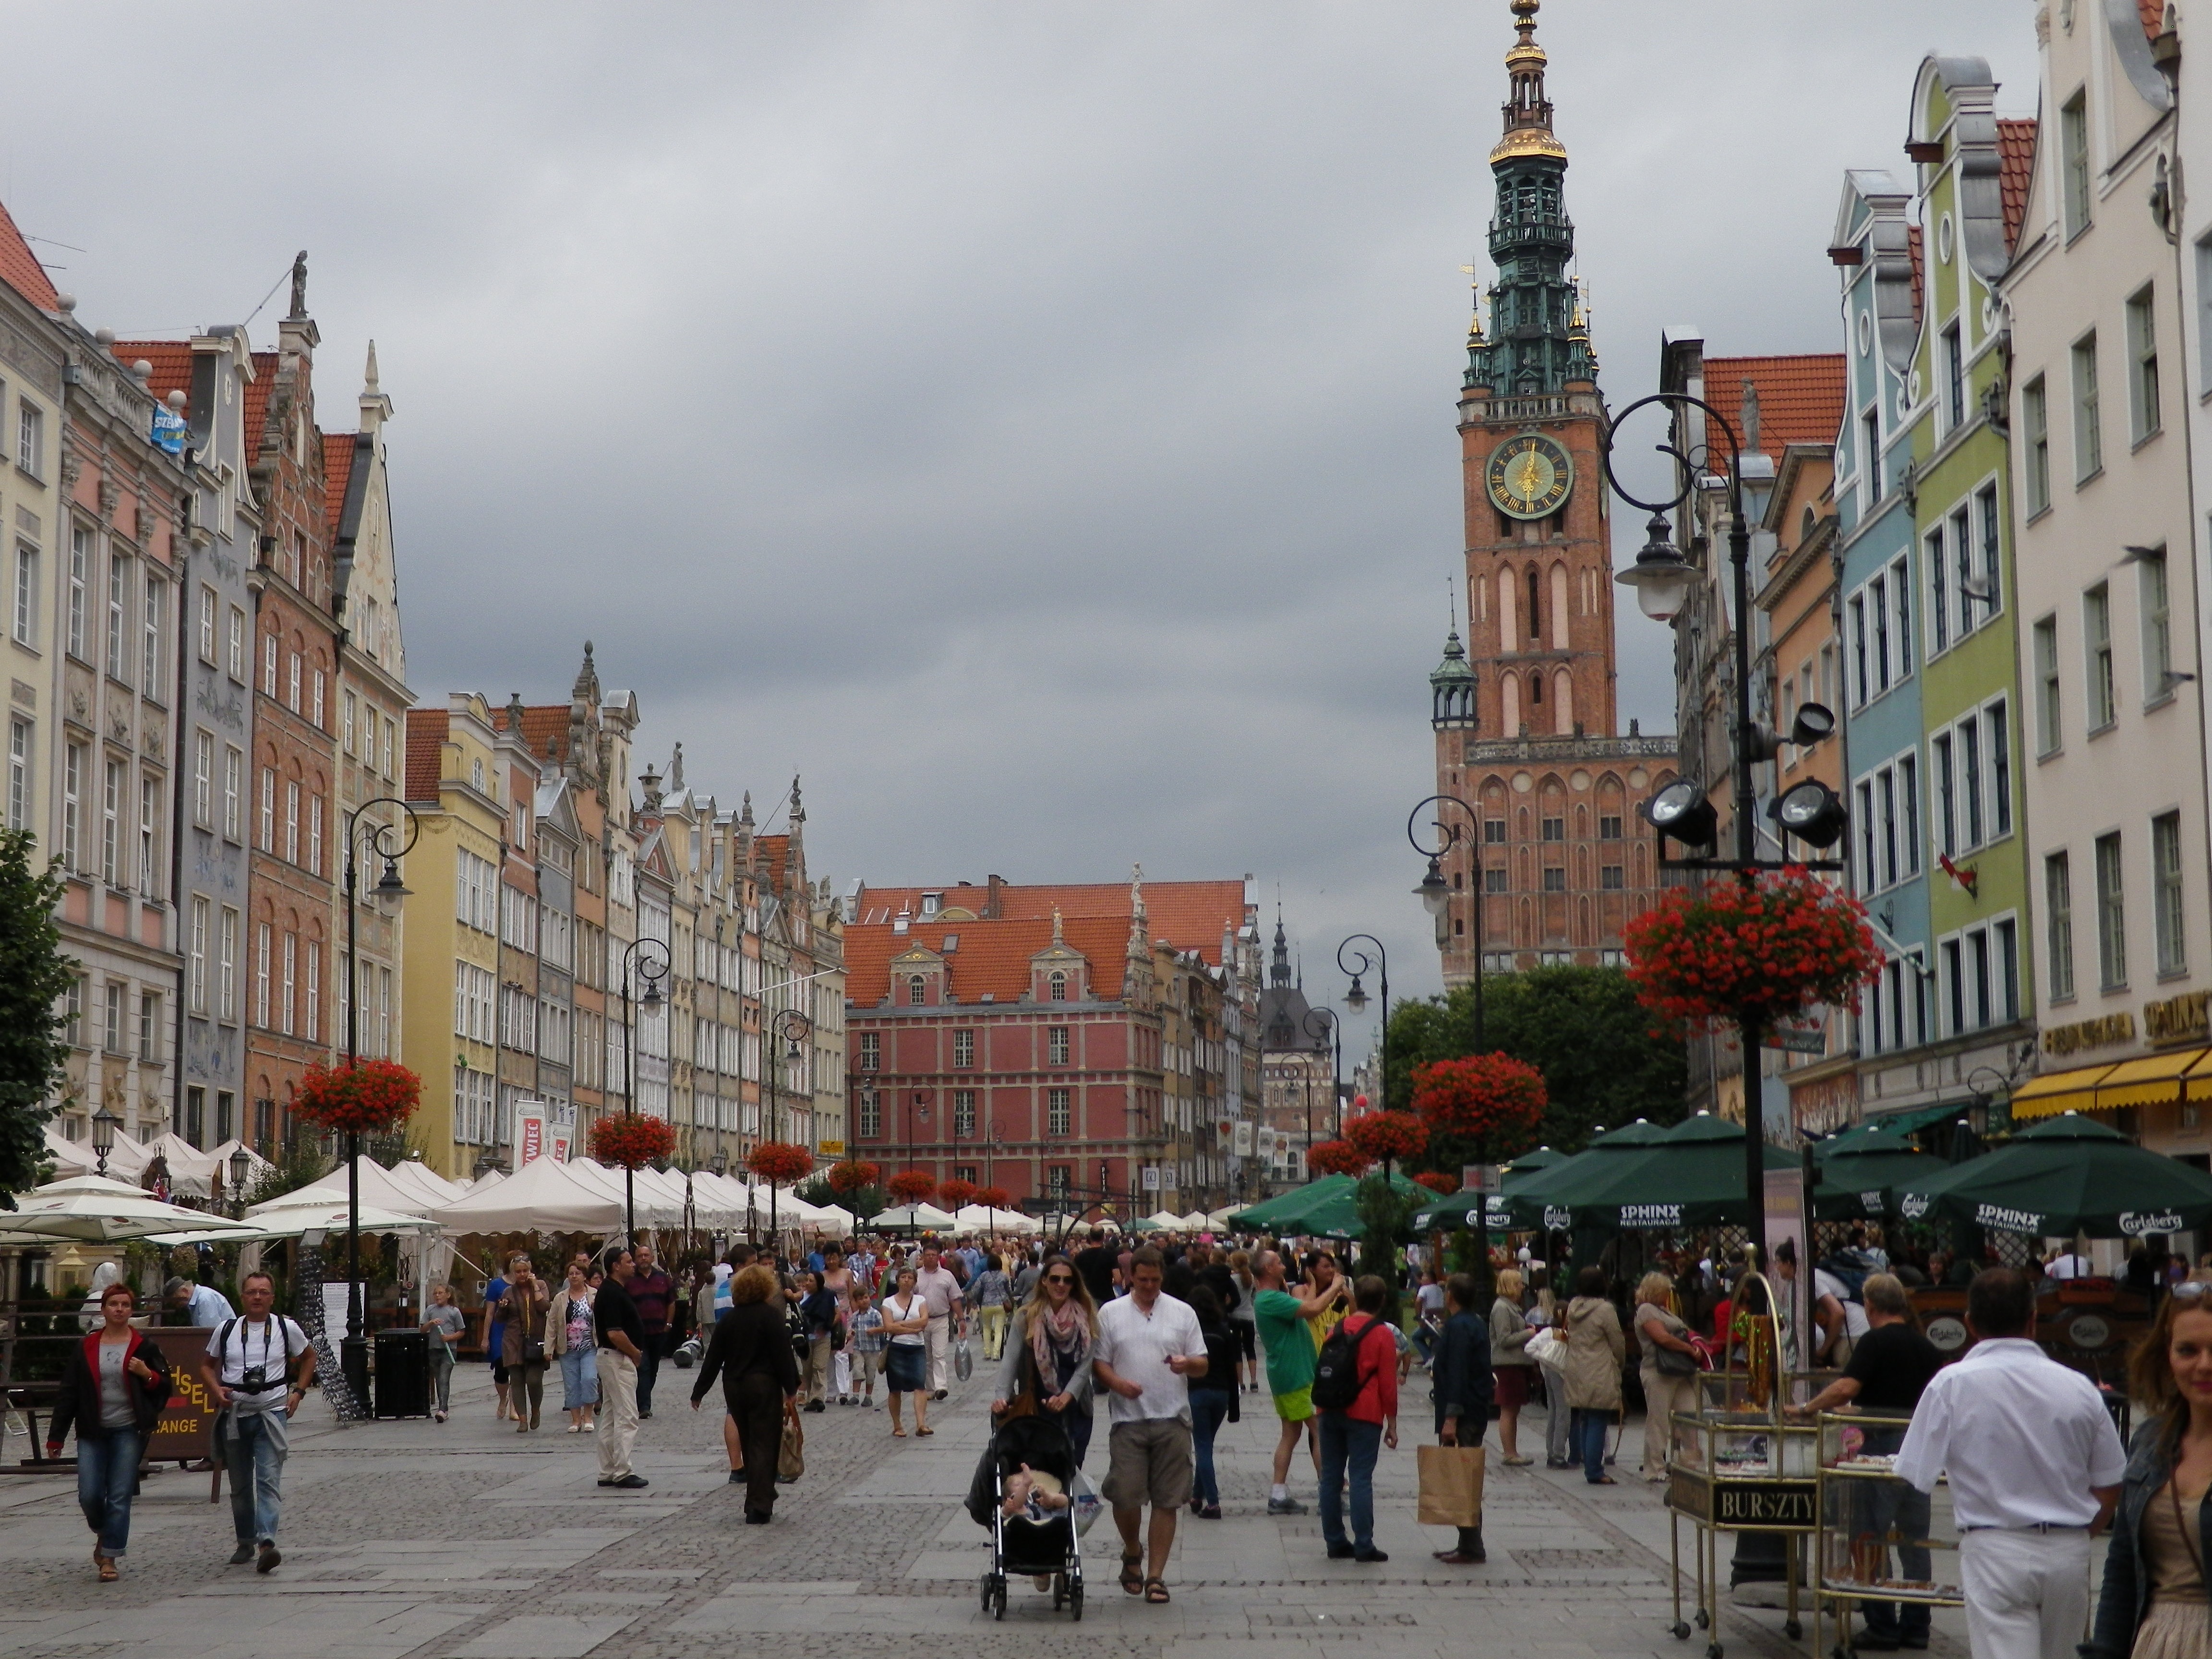
pedestrian, architecture, road, street, town, city, crowd, cityscape, downtown, plaza, landmark, rest, tourism, public space, old town, infrastructure, townhouses, vistas, town square, kamienica, metropolis, neighbourhood, the old town, st mary's church, gdansk, urban area, human settlement